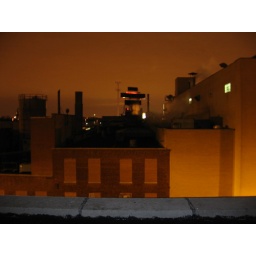
the eerily glowing view from the roof of the abandoned factory in forest park. facing east.